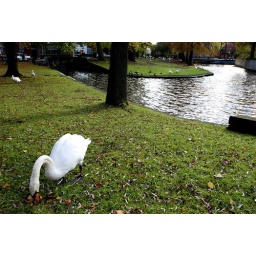
...and the ugly duck became in a beautiful swan